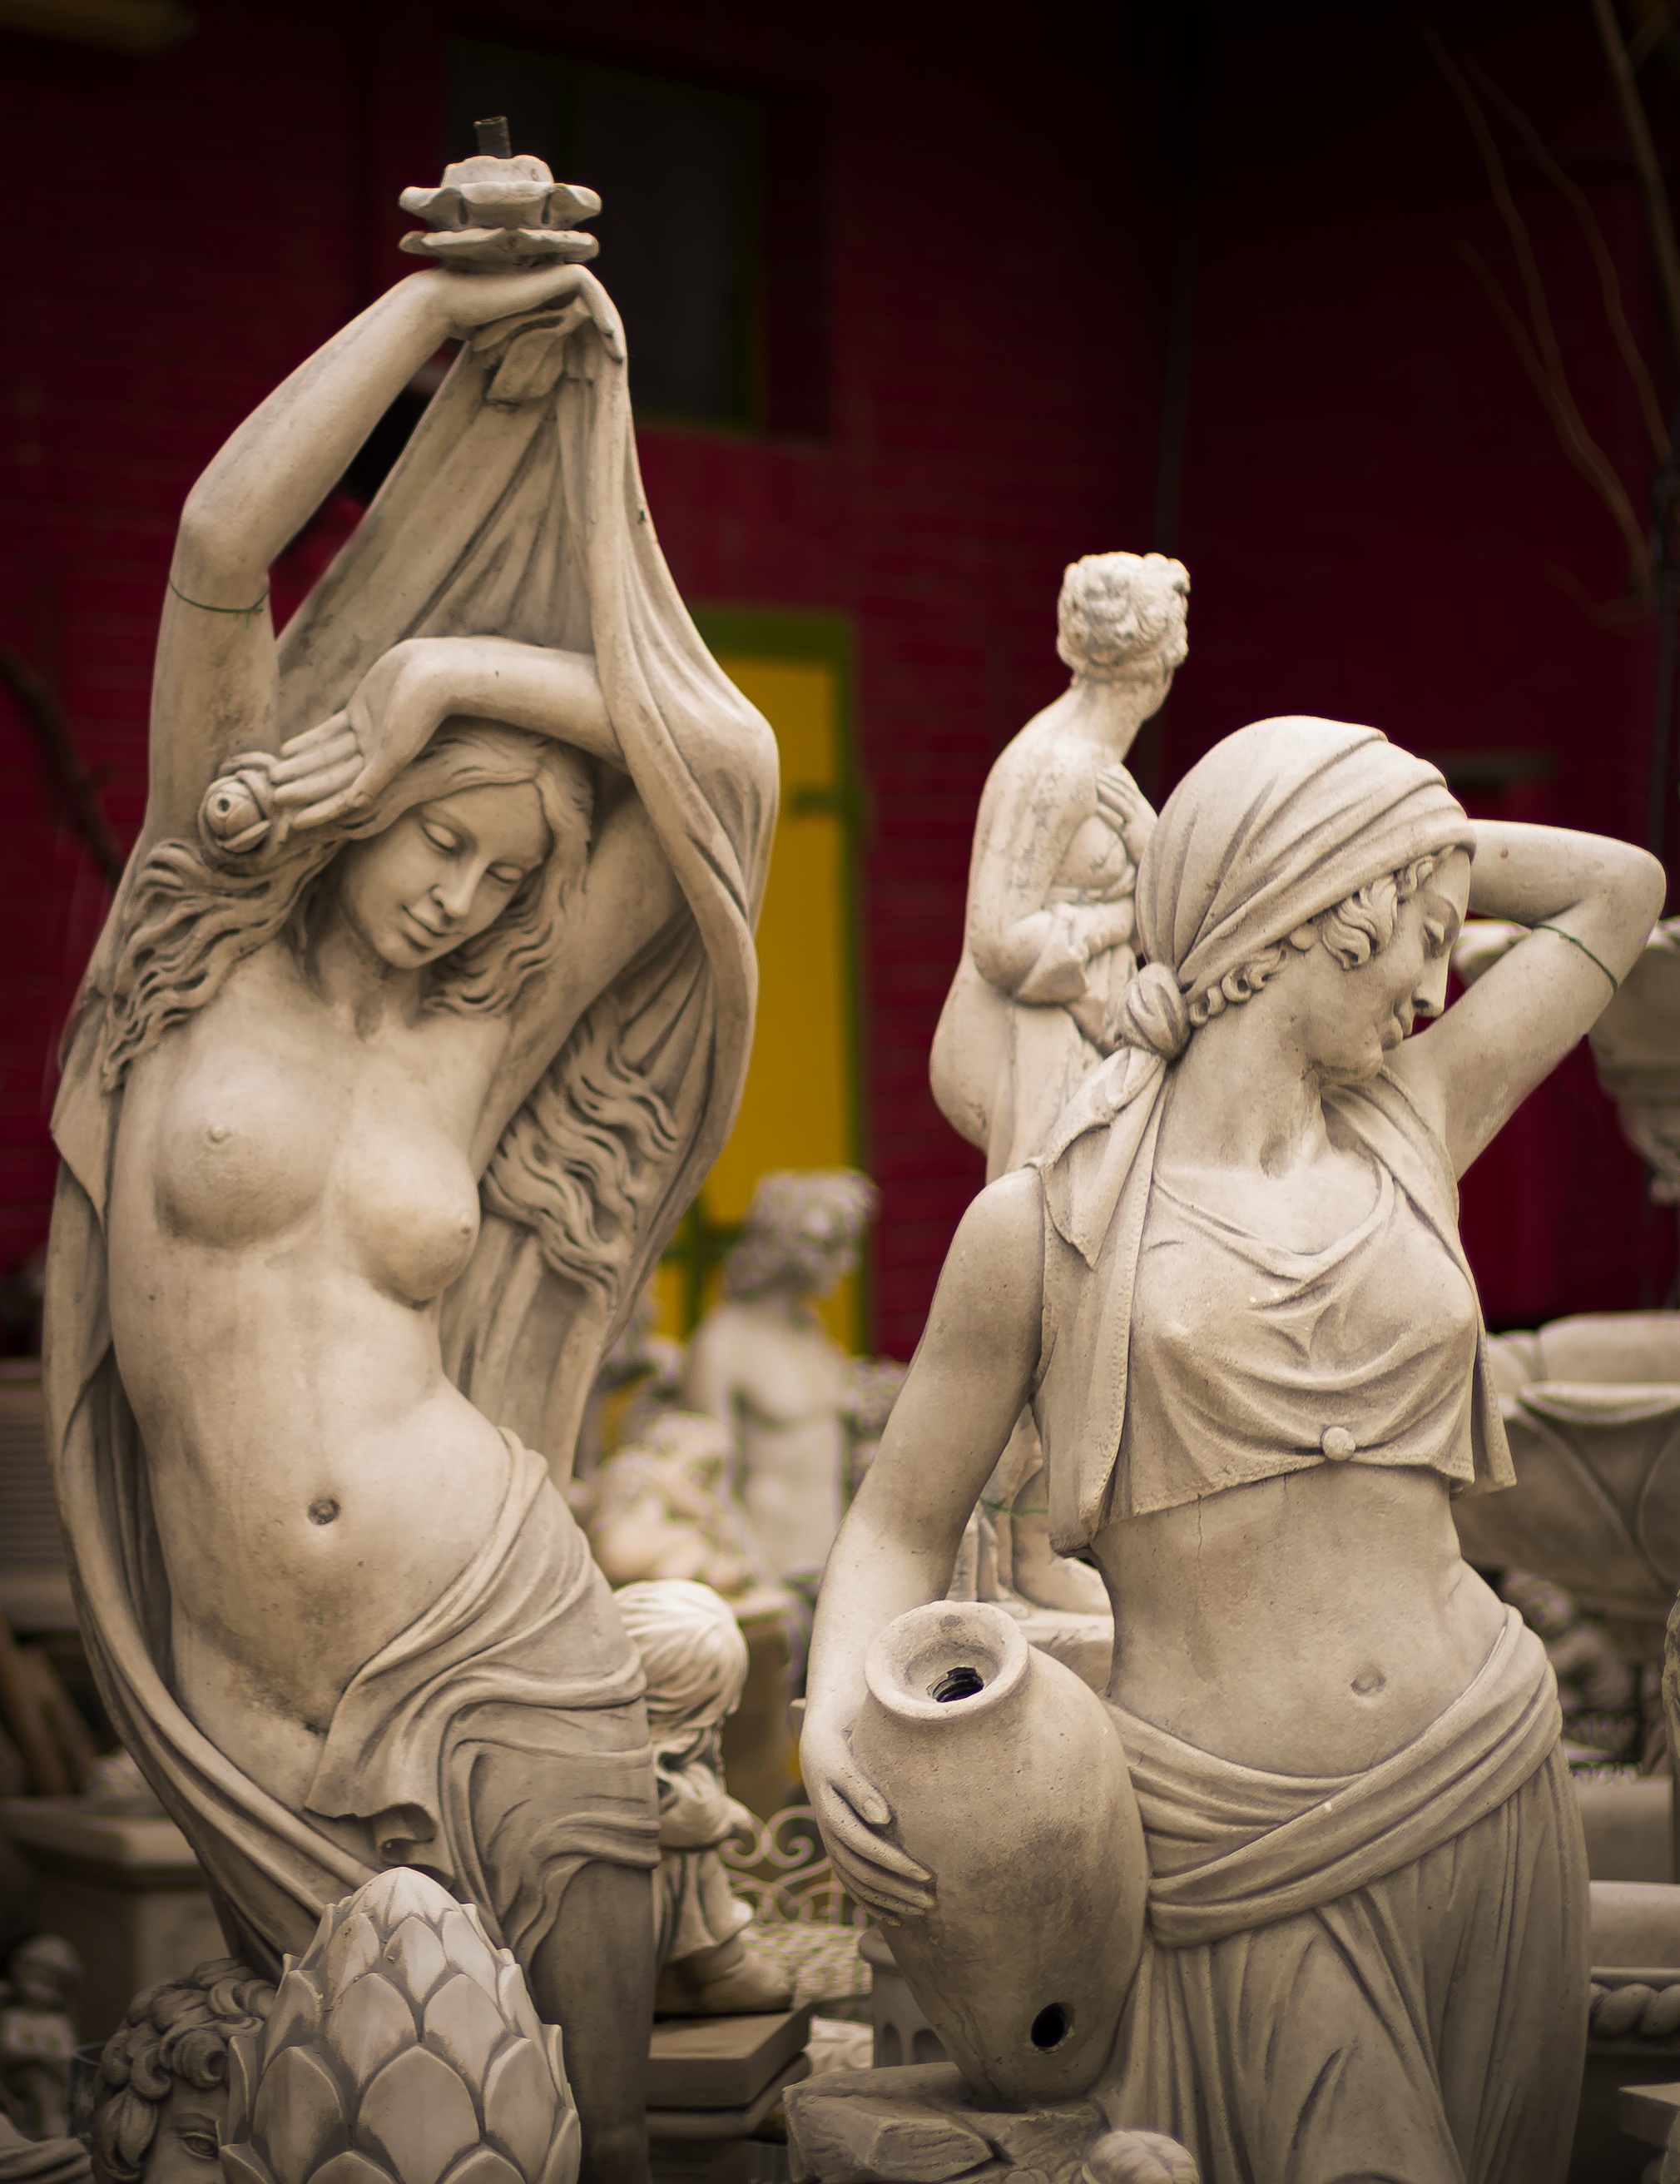
girl, woman, stone, mystical, monument, female, statue, portrait, park, craft, cemetery, side view, artwork, face, sculpture, art, background, figure, temple, head, beauty, expression, sexy, bust, fantasy, carving, mood, mermaid, mythology, sculptor, stone figure, stonemasonry, steinmetz, artfully, artistically, ancient history, human positions, classical sculpture